HMS Spiteful (1899)

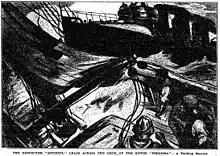
A contemporary artist's impression of the collision between "Spiteful" and the barge "Preciosa" on 4 April 1905: two of "Preciosa"s crew died.

"Spiteful" always served within the vicinity of the British Isles. From 10 July to 3 August 1900 she was engaged in a naval exercise conducted in the Irish Sea, during which she was deemed to have been put out of action. From 11 January 1901 to 24 February 1902 at the latest she was captained by Commander Douglas Nicholson, who later became a vice admiral. In February 1901 she ran aground near the Isle of Wight, damaging her propellers, and was taken to Portsmouth dockyard for overhaul. On 23 October the same year, while off the north-eastern coast of England, she had a collision with her sister ship "Peterel", in which her stem was twisted and her bow "partly torn away".